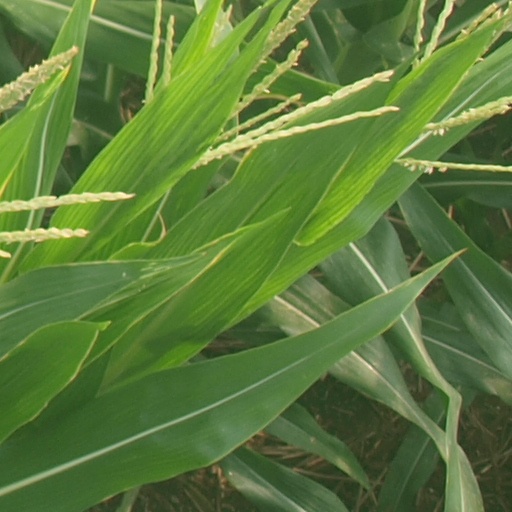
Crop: maize; corn